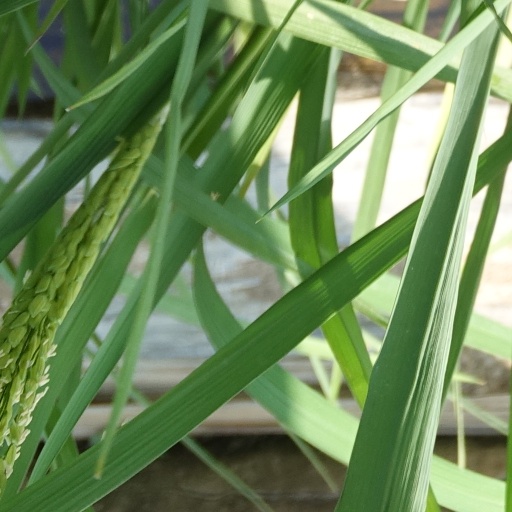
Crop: rice